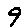
Label: 9